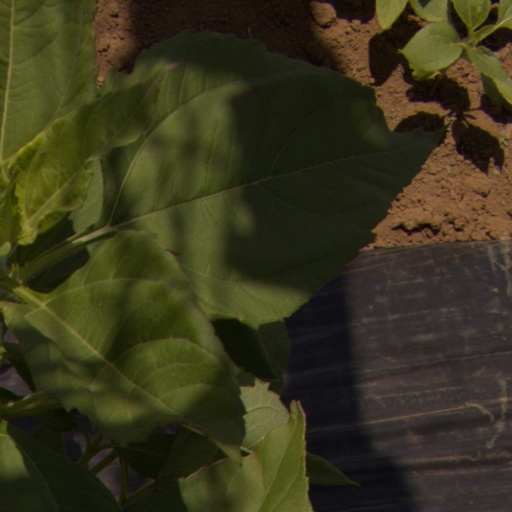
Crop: Jerusalem artichoke